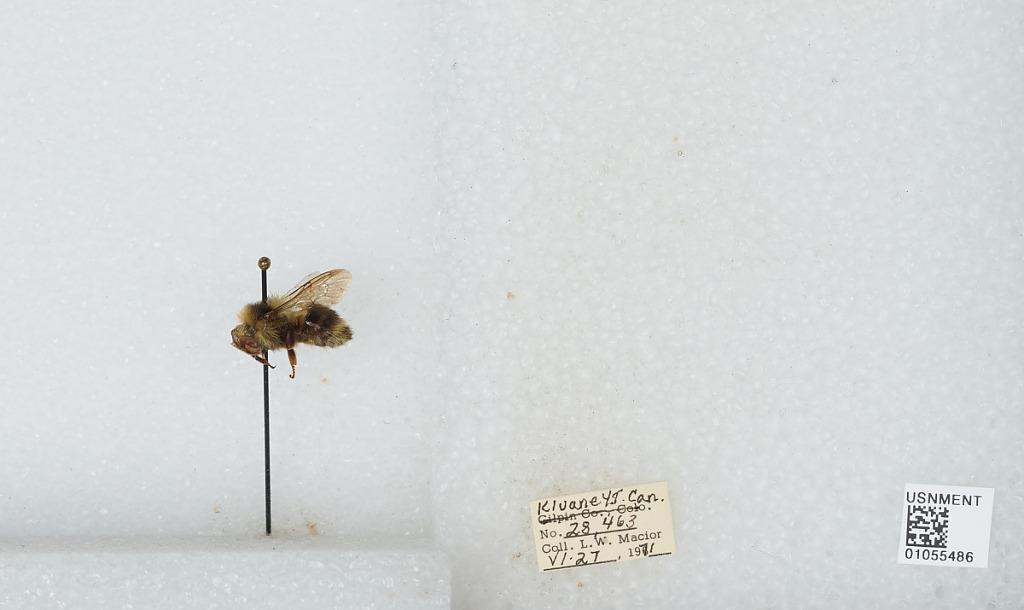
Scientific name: Bombus bifarius nearcticus
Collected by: L. Macior
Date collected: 1971-6-27
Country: Canada
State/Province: Yukon Territory
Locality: Kluane
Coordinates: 60.75, -139.5